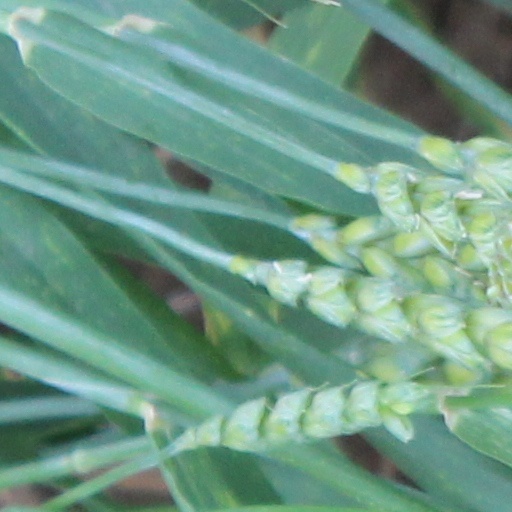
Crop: wheat